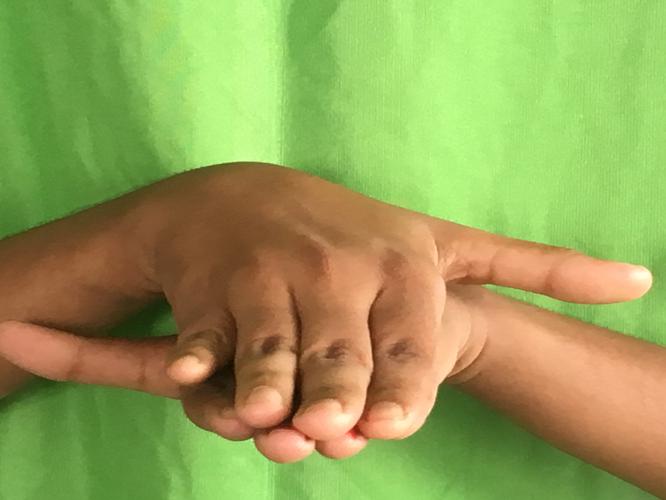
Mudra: Matsya
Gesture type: double_hand